Yohan Demoncy

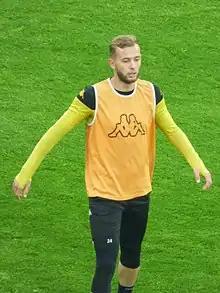
Demoncy with Orléans in 2019

Yohan Demoncy (born 7 April 1996) is a French professional footballer who plays as a defensive midfielder for club Annecy.